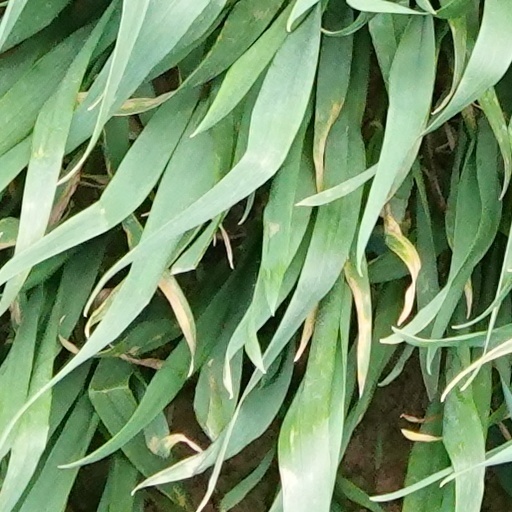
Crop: wheat